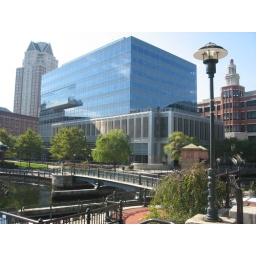
This is a photo of an office building and the landscape around it.